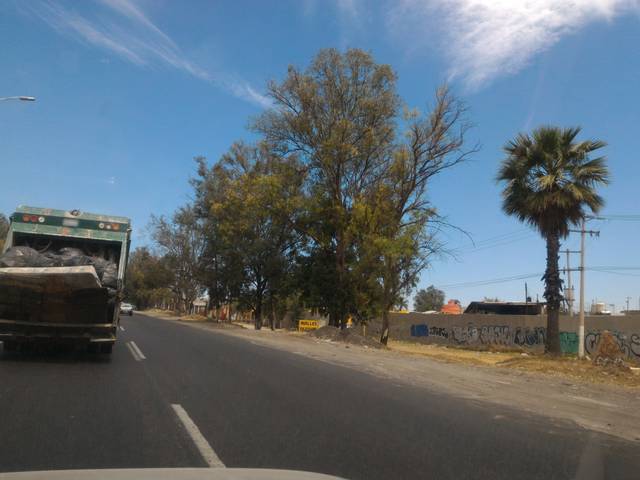
Region: Mexico
Coordinates: 20.651, -103.444